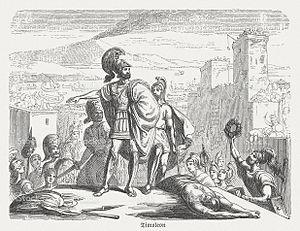
Timoléon est un homme politique grec du IVᵉ siècle av. J.-C.